Taiki Mitsumata

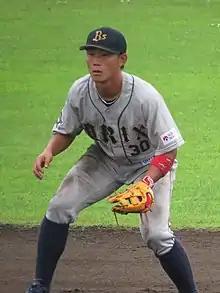
Mitusmata with the Buffaloes in 2013

In his first year with the Buffloes, Mitsumata played in 103 Western League games with a .225 average where he led the league in errors. He also appeared in the 2011 Fresh All Stars Game.